Miho Bay

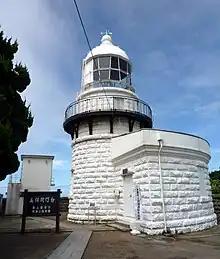
Mihonoseki Lighthouse at the tip of Cape Jizō

The Hino River, the Miho River, and the Amida River all empty into Miho Bay. The short, shallow Sakai Channel connects Nakaumi and Lake Jinji to Miho Bay.